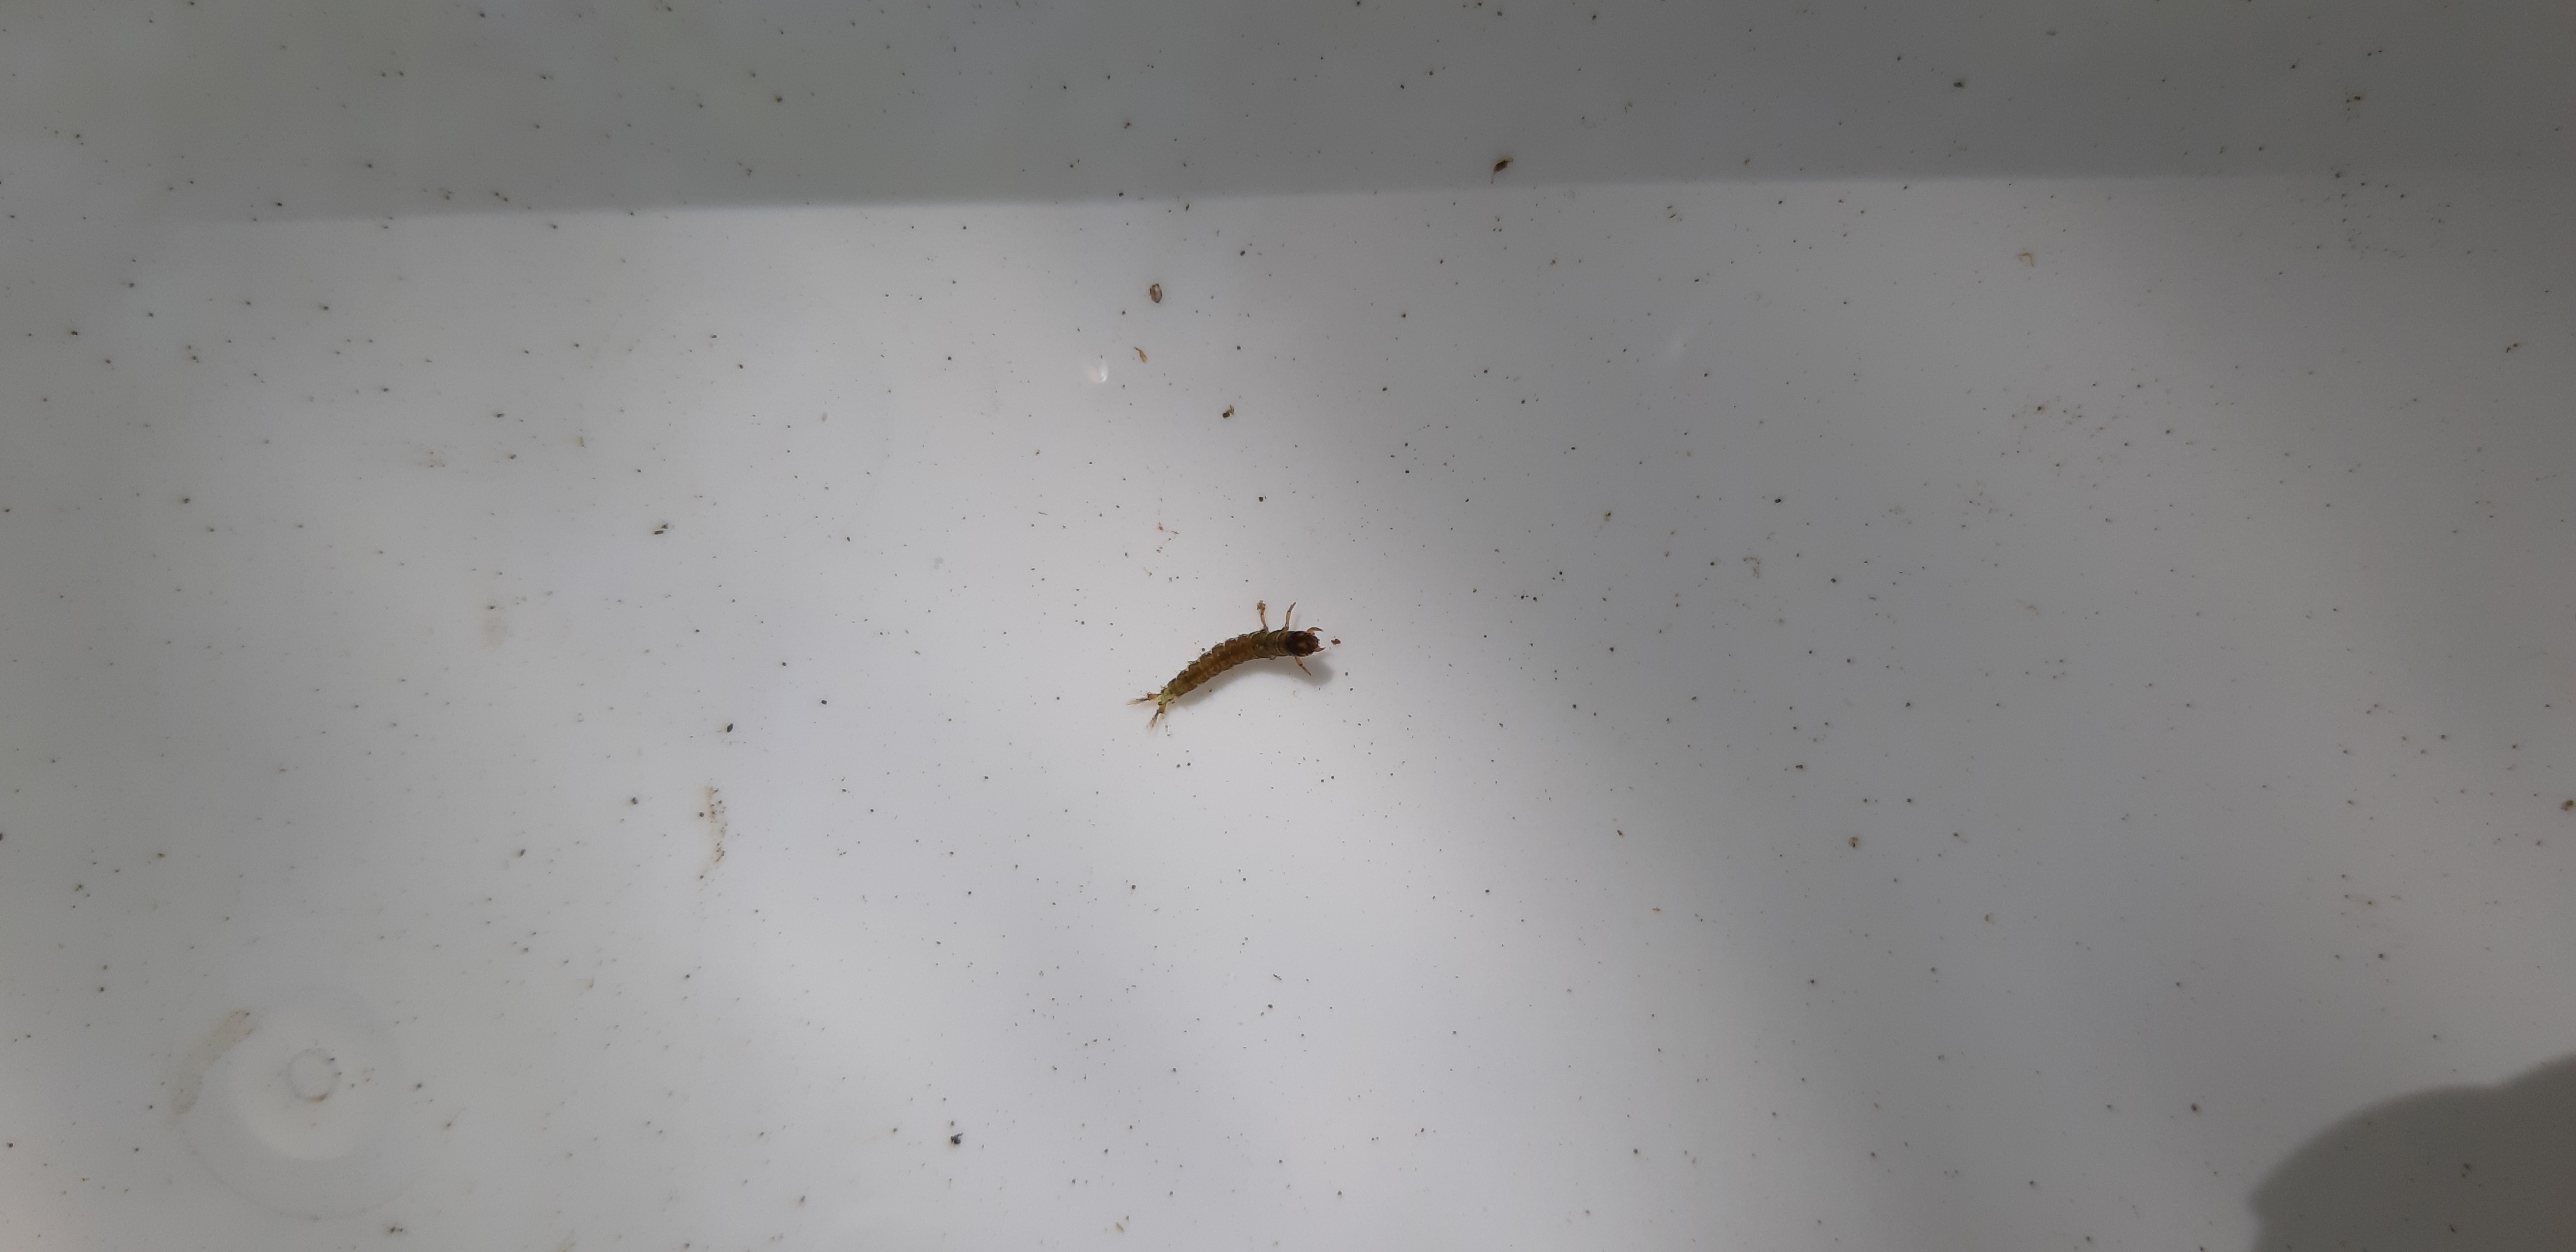
Macroinvertebrate group: caddisflies